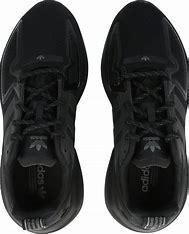
Brand: Adidas
Model: ZX 2K Flux